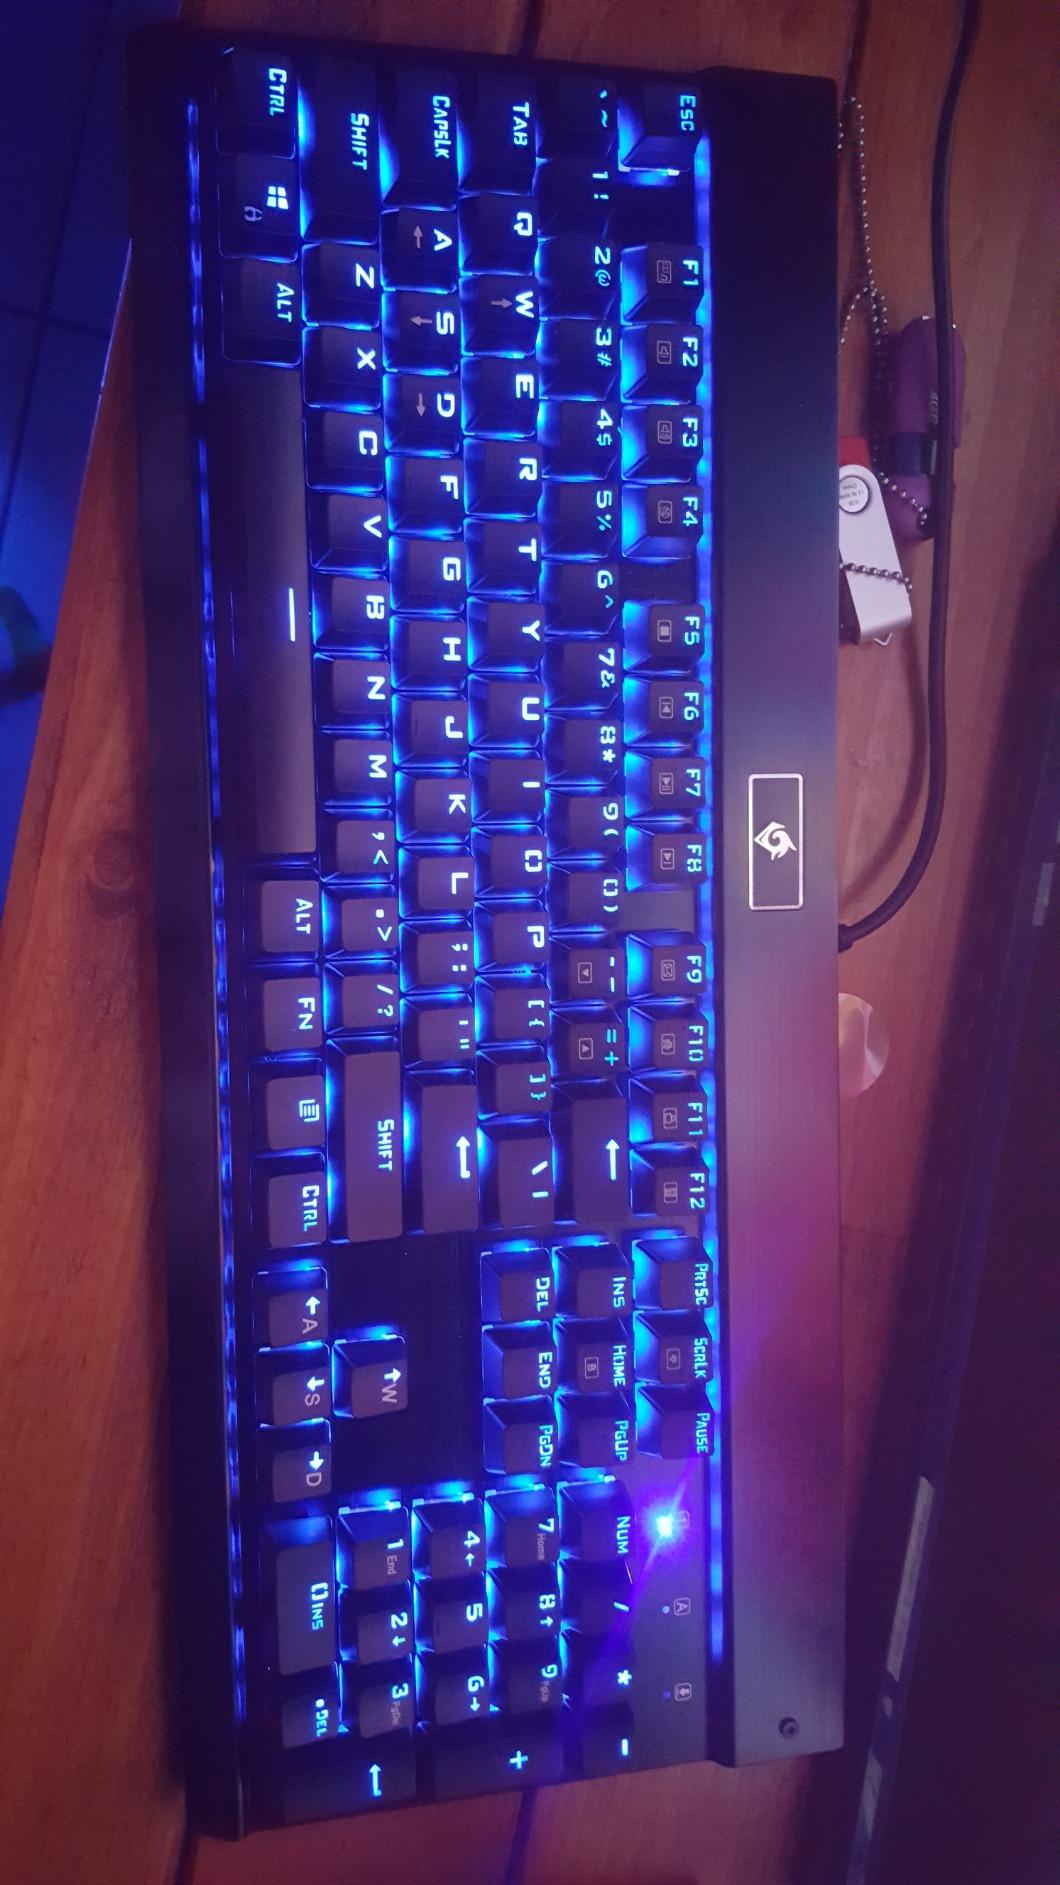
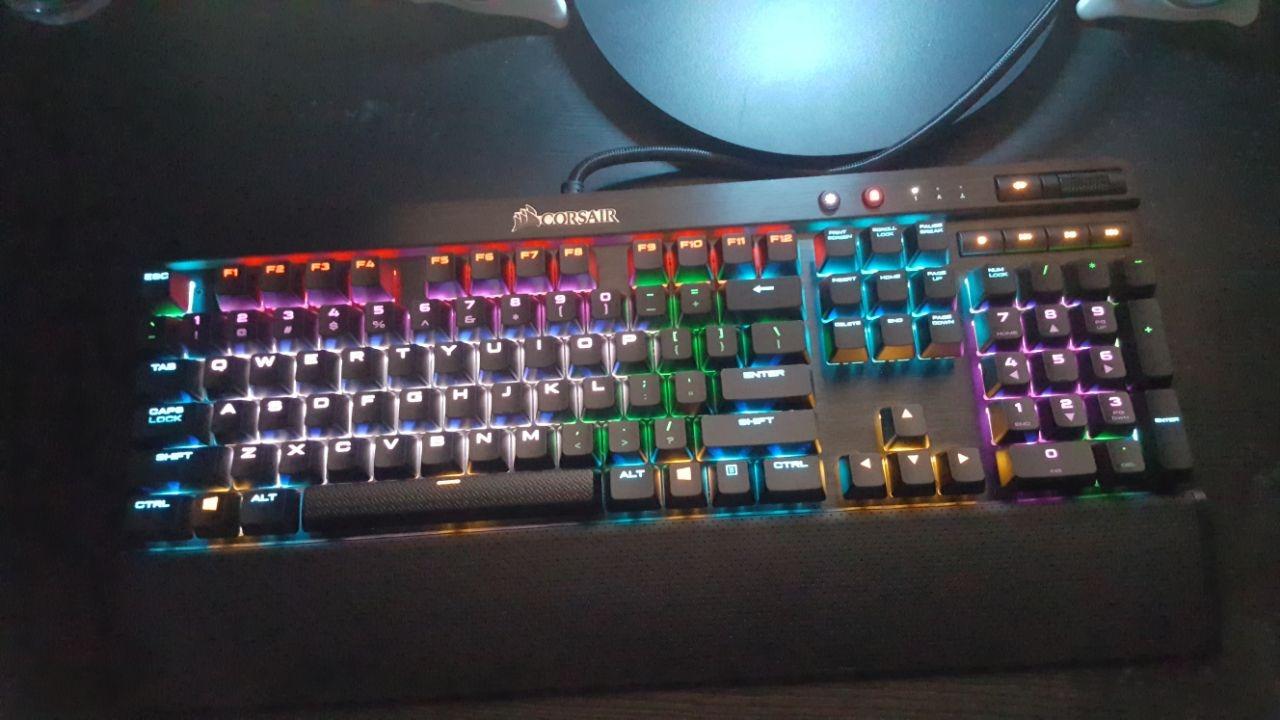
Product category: keyboard
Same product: no